Bride of the Robot

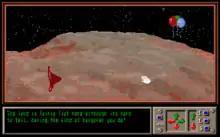
The graphics were criticized by reviewers, as were the game's many ways to die; attempting to collect balloons (pictured) is a game over.

While giving a scientific demonstration in Space City, Professor Wang demonstrated his invention of the first robot with a sex drive; the robot abruptly went berzerk, killing Wang and kidnapping beauty contest winner Miss Allura Galaxy. Brad Stallion, freelance government agent and captain of the phallic spaceship the Big Thruster, has been assigned by the Federated Government to rescue Miss Galaxy. Stallion awakens hungover on one of Mammaria's moons and must recover the missing Big Thruster before setting out on his mission; if he fails to rescue Miss Galaxy, the entire universe's male population loses their sex drive, causing the human race to die out. Over the course of his mission, Brad Stallion travels through time using the late Professor's time machine.